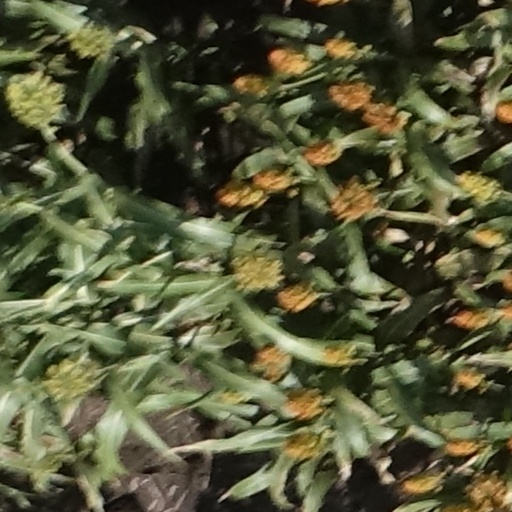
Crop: sorghum